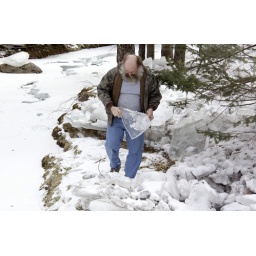
Ice pots are fascinating ice structures that occur with moving water in these brooks. They look like blown glass.